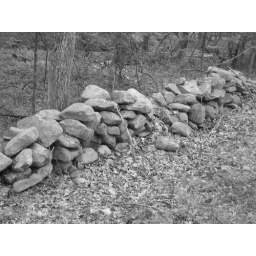
All in all we're just another stone in the wall